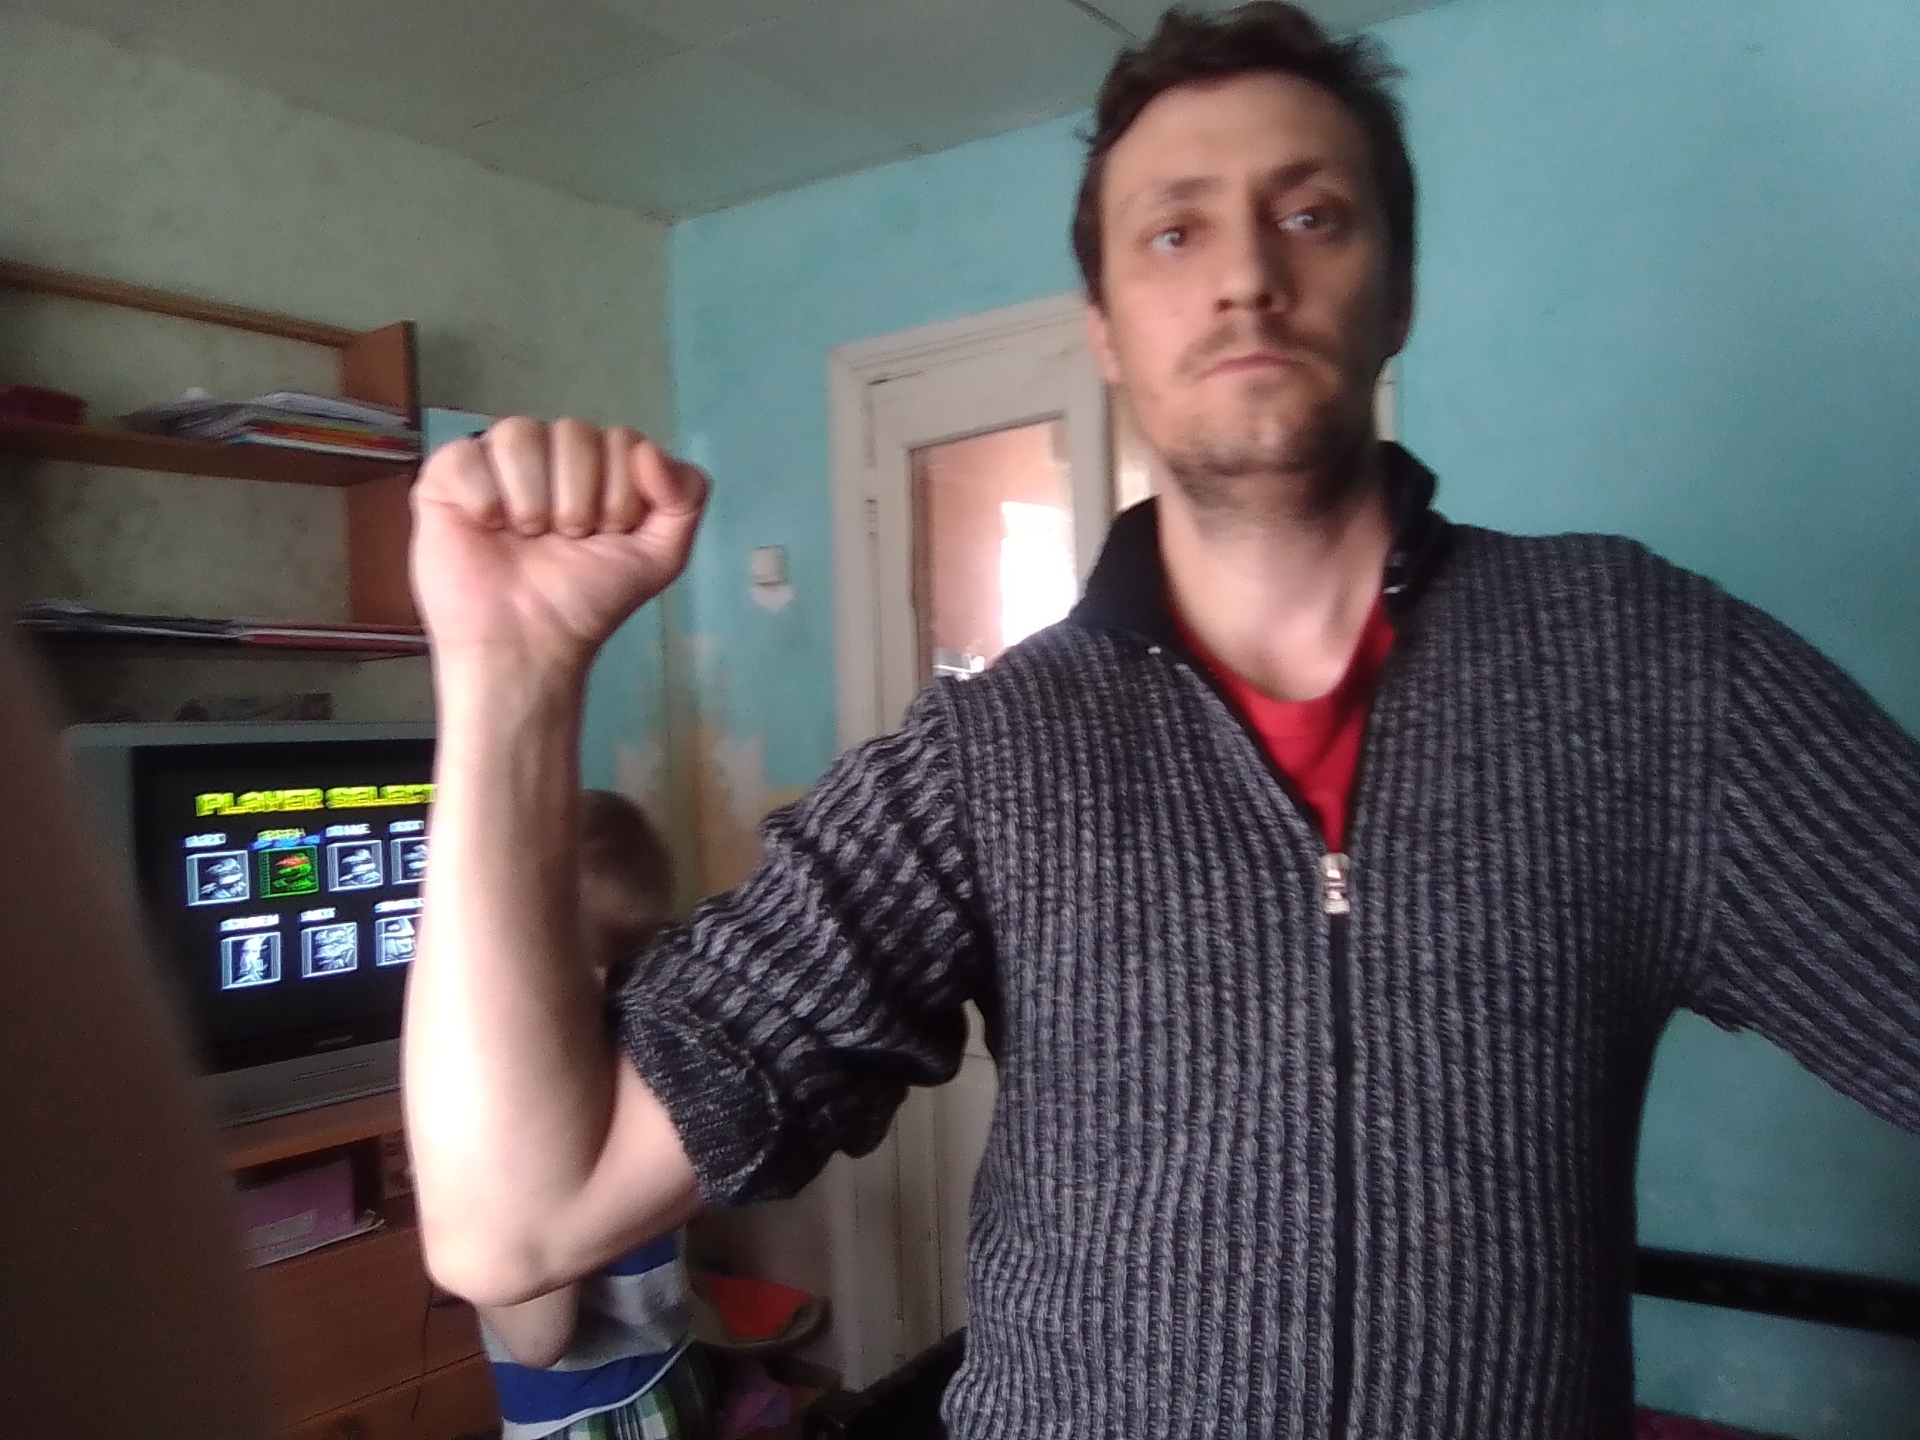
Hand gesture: fist